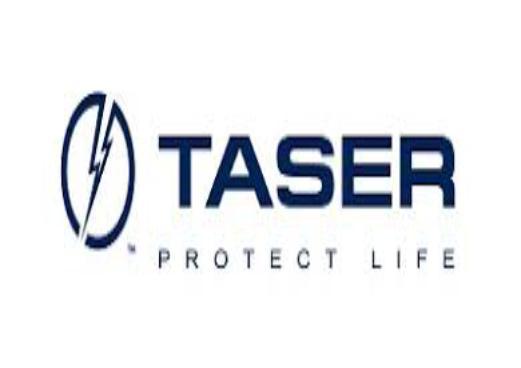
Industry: Others